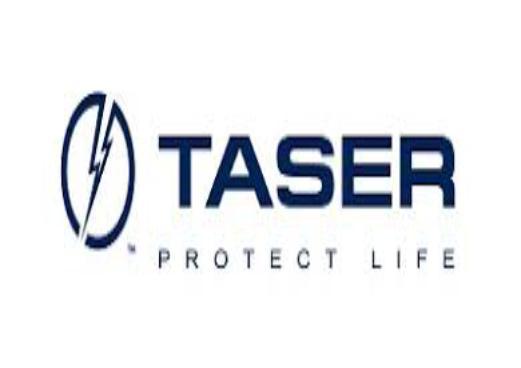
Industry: Others